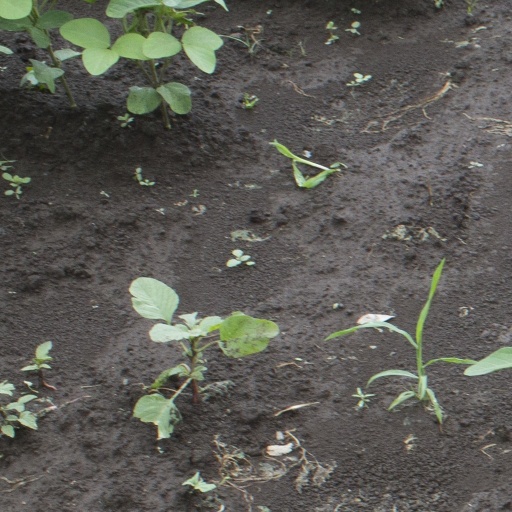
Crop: soybean